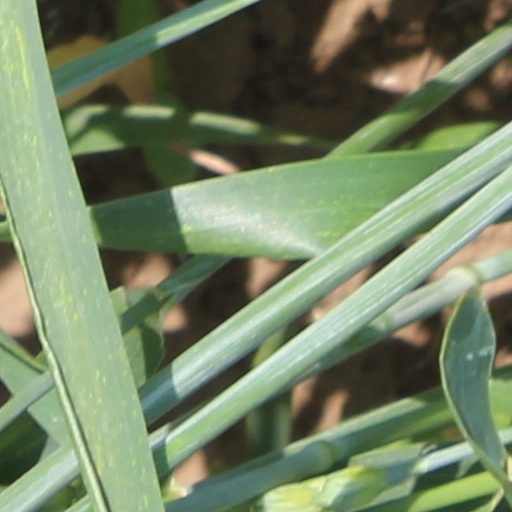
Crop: wheat